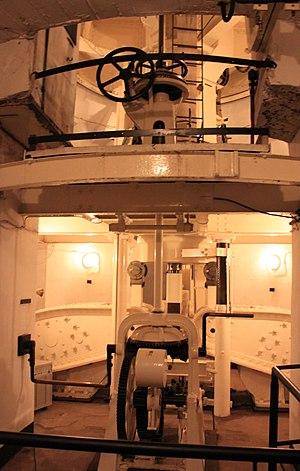
Fort d'Uxegney, Vosges, Lorraine, France
La tourelle Galopin de 155 mm R modèle 1907 est l'un des types de tourelle qui équipent les forts du système Séré de Rivières. Il s'agit d'un modèle de tourelle à éclipse, installé en saillie sur la dalle de béton de la fortification et armé d'un canon de 155 mm raccourci.